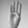
ASL letter: B